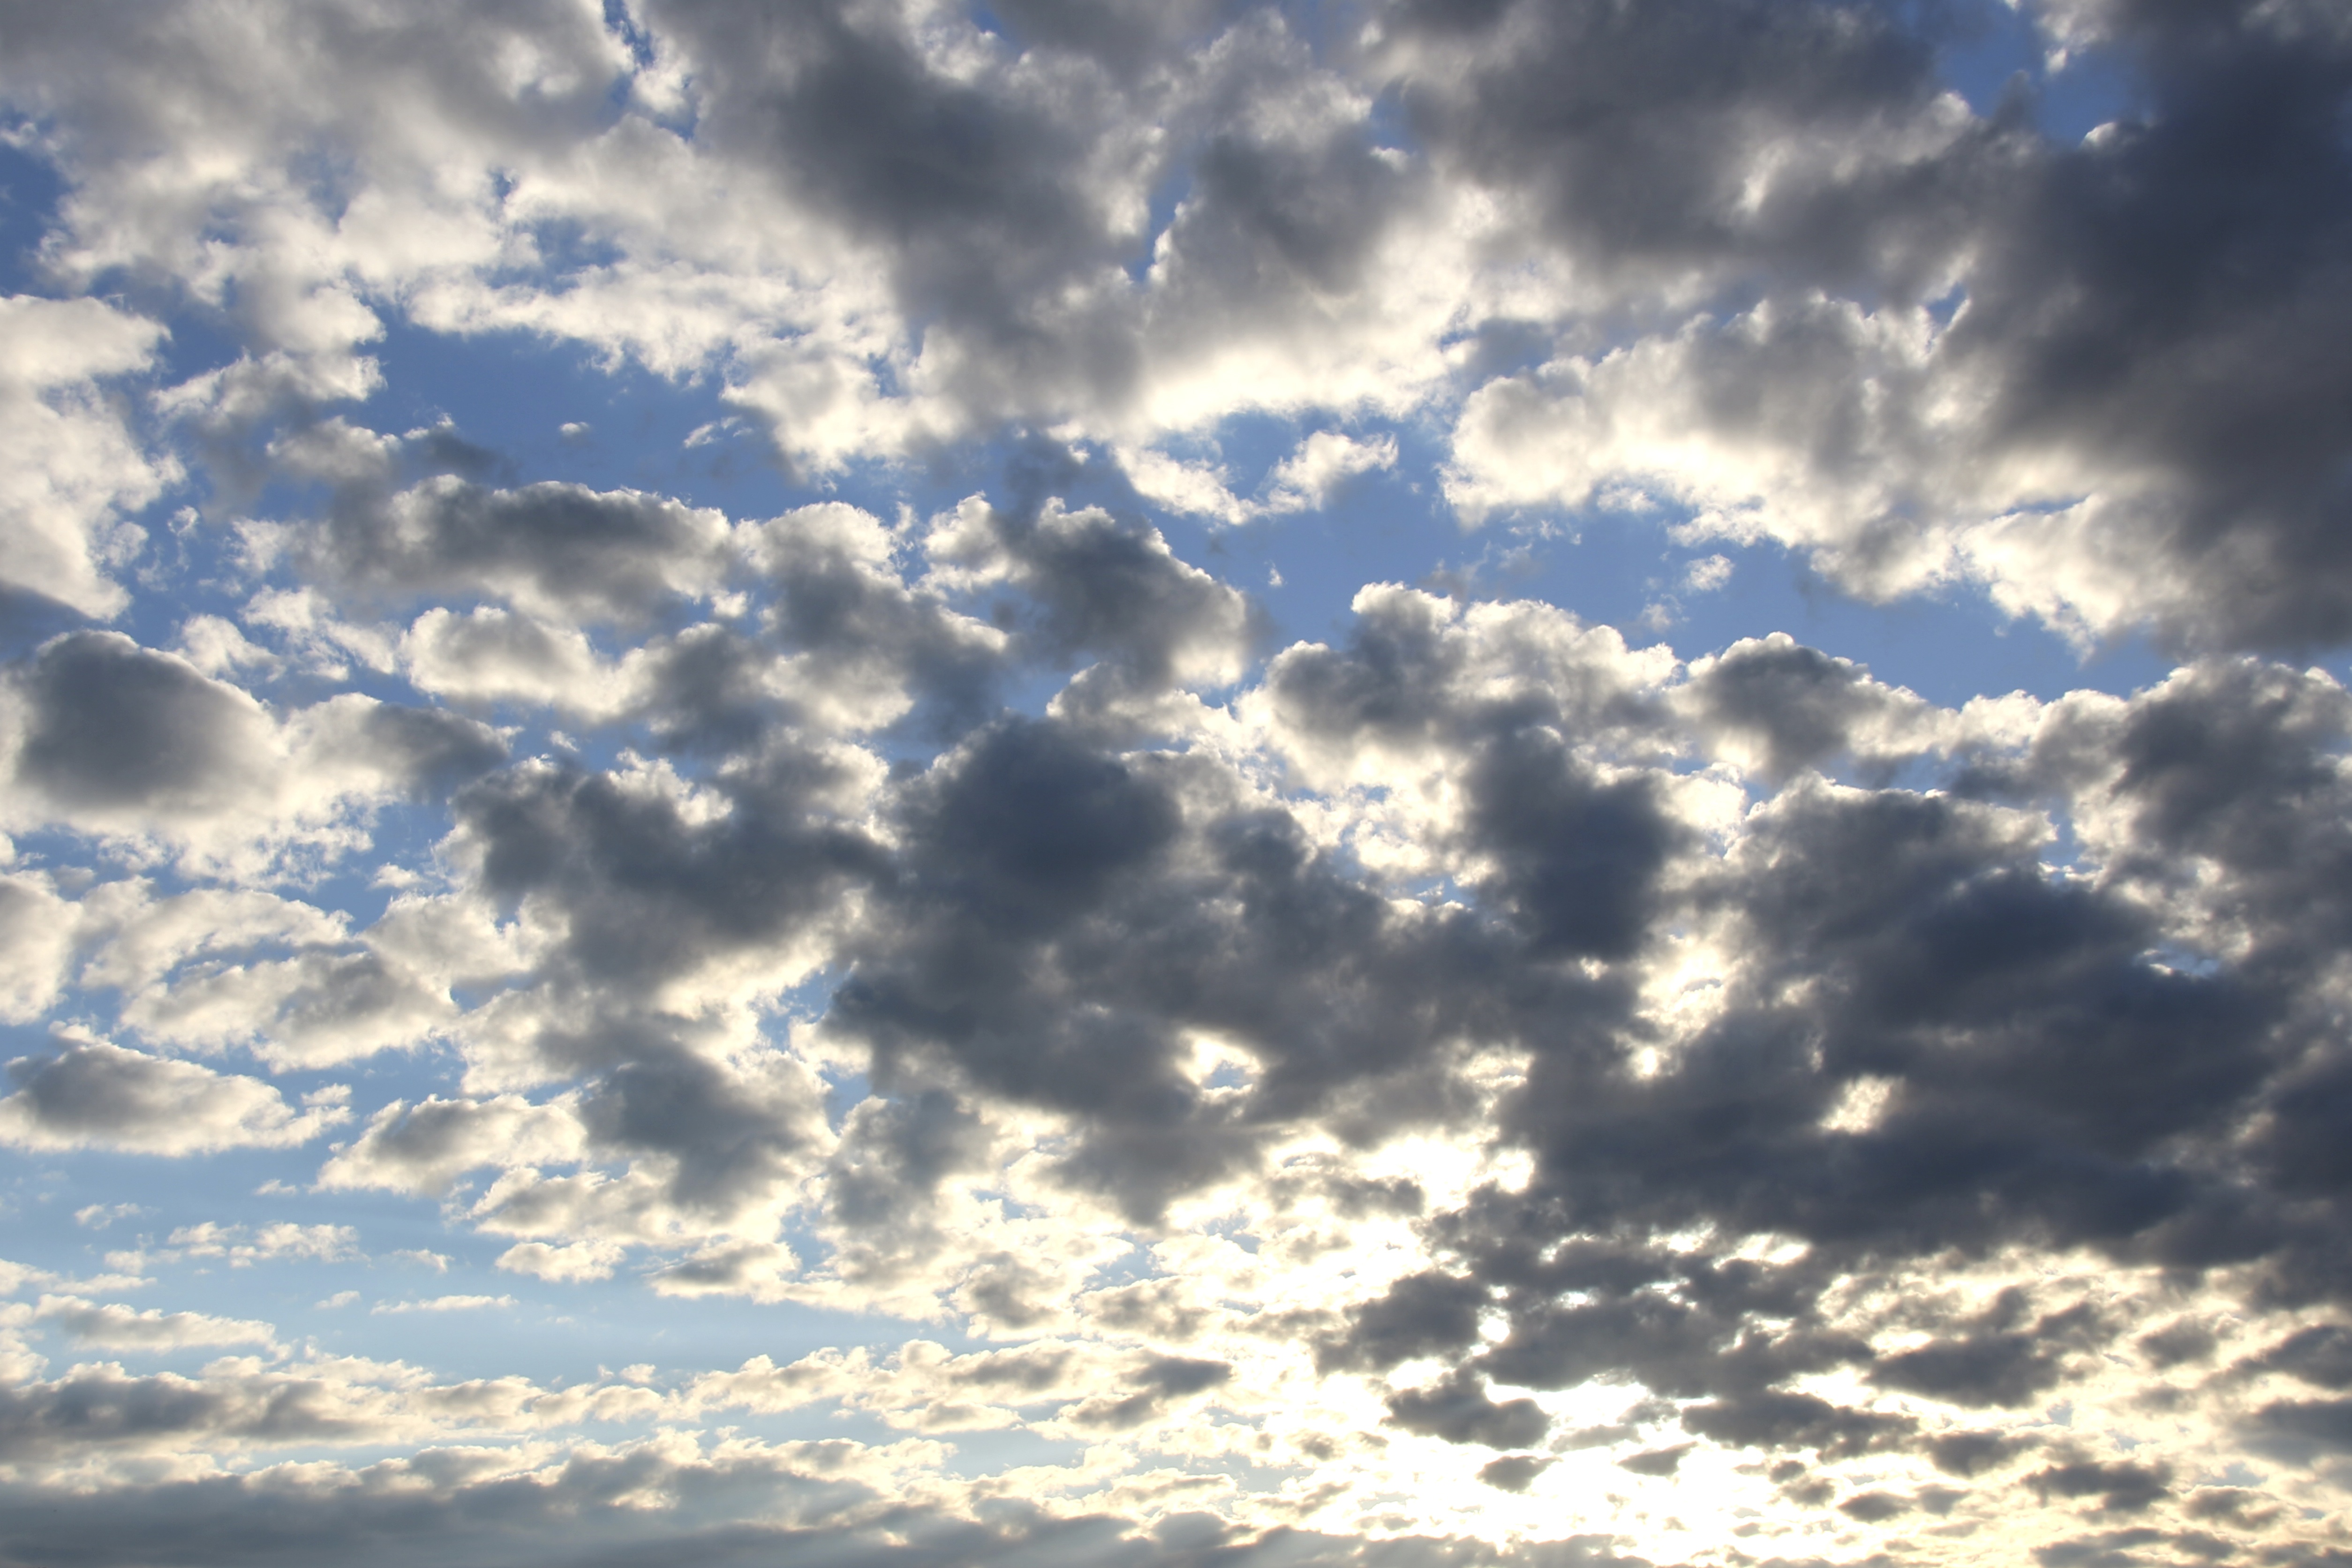
cloud, sky, sunlight, atmosphere, daytime, cumulus, clouds, dramatic, evening sky, dark clouds, meteorological phenomenon